Divine Comedy Illustrated by Botticelli

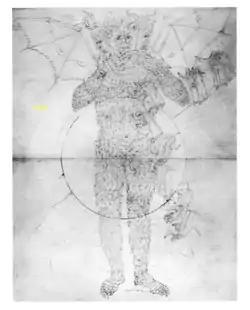
Lucifer's second drawing by Botticelli from "Inferno" XXXIV. Lucifer's picture spans two pages, and lies outside the text-illustration structure, unifying the narrative of the series. It also illustrates the full story of "Inferno" canto XXXIV and shows Lucifer's geographical position in Hell.

The drawings in the manuscript were not the first to be created by Botticelli for the "Divine Comedy". He also illustrated another "Commedia", this time a printed edition with engravings as illustrations, that was published by Nicholo di Lorenzo della Magna in Florence in 1481, and is mentioned by Vasari. Scholars agree that the engravings by Baccio Baldini follow drawn designs by Botticelli, though unfortunately Baldini was unable to render Botticelli's style very effectively.